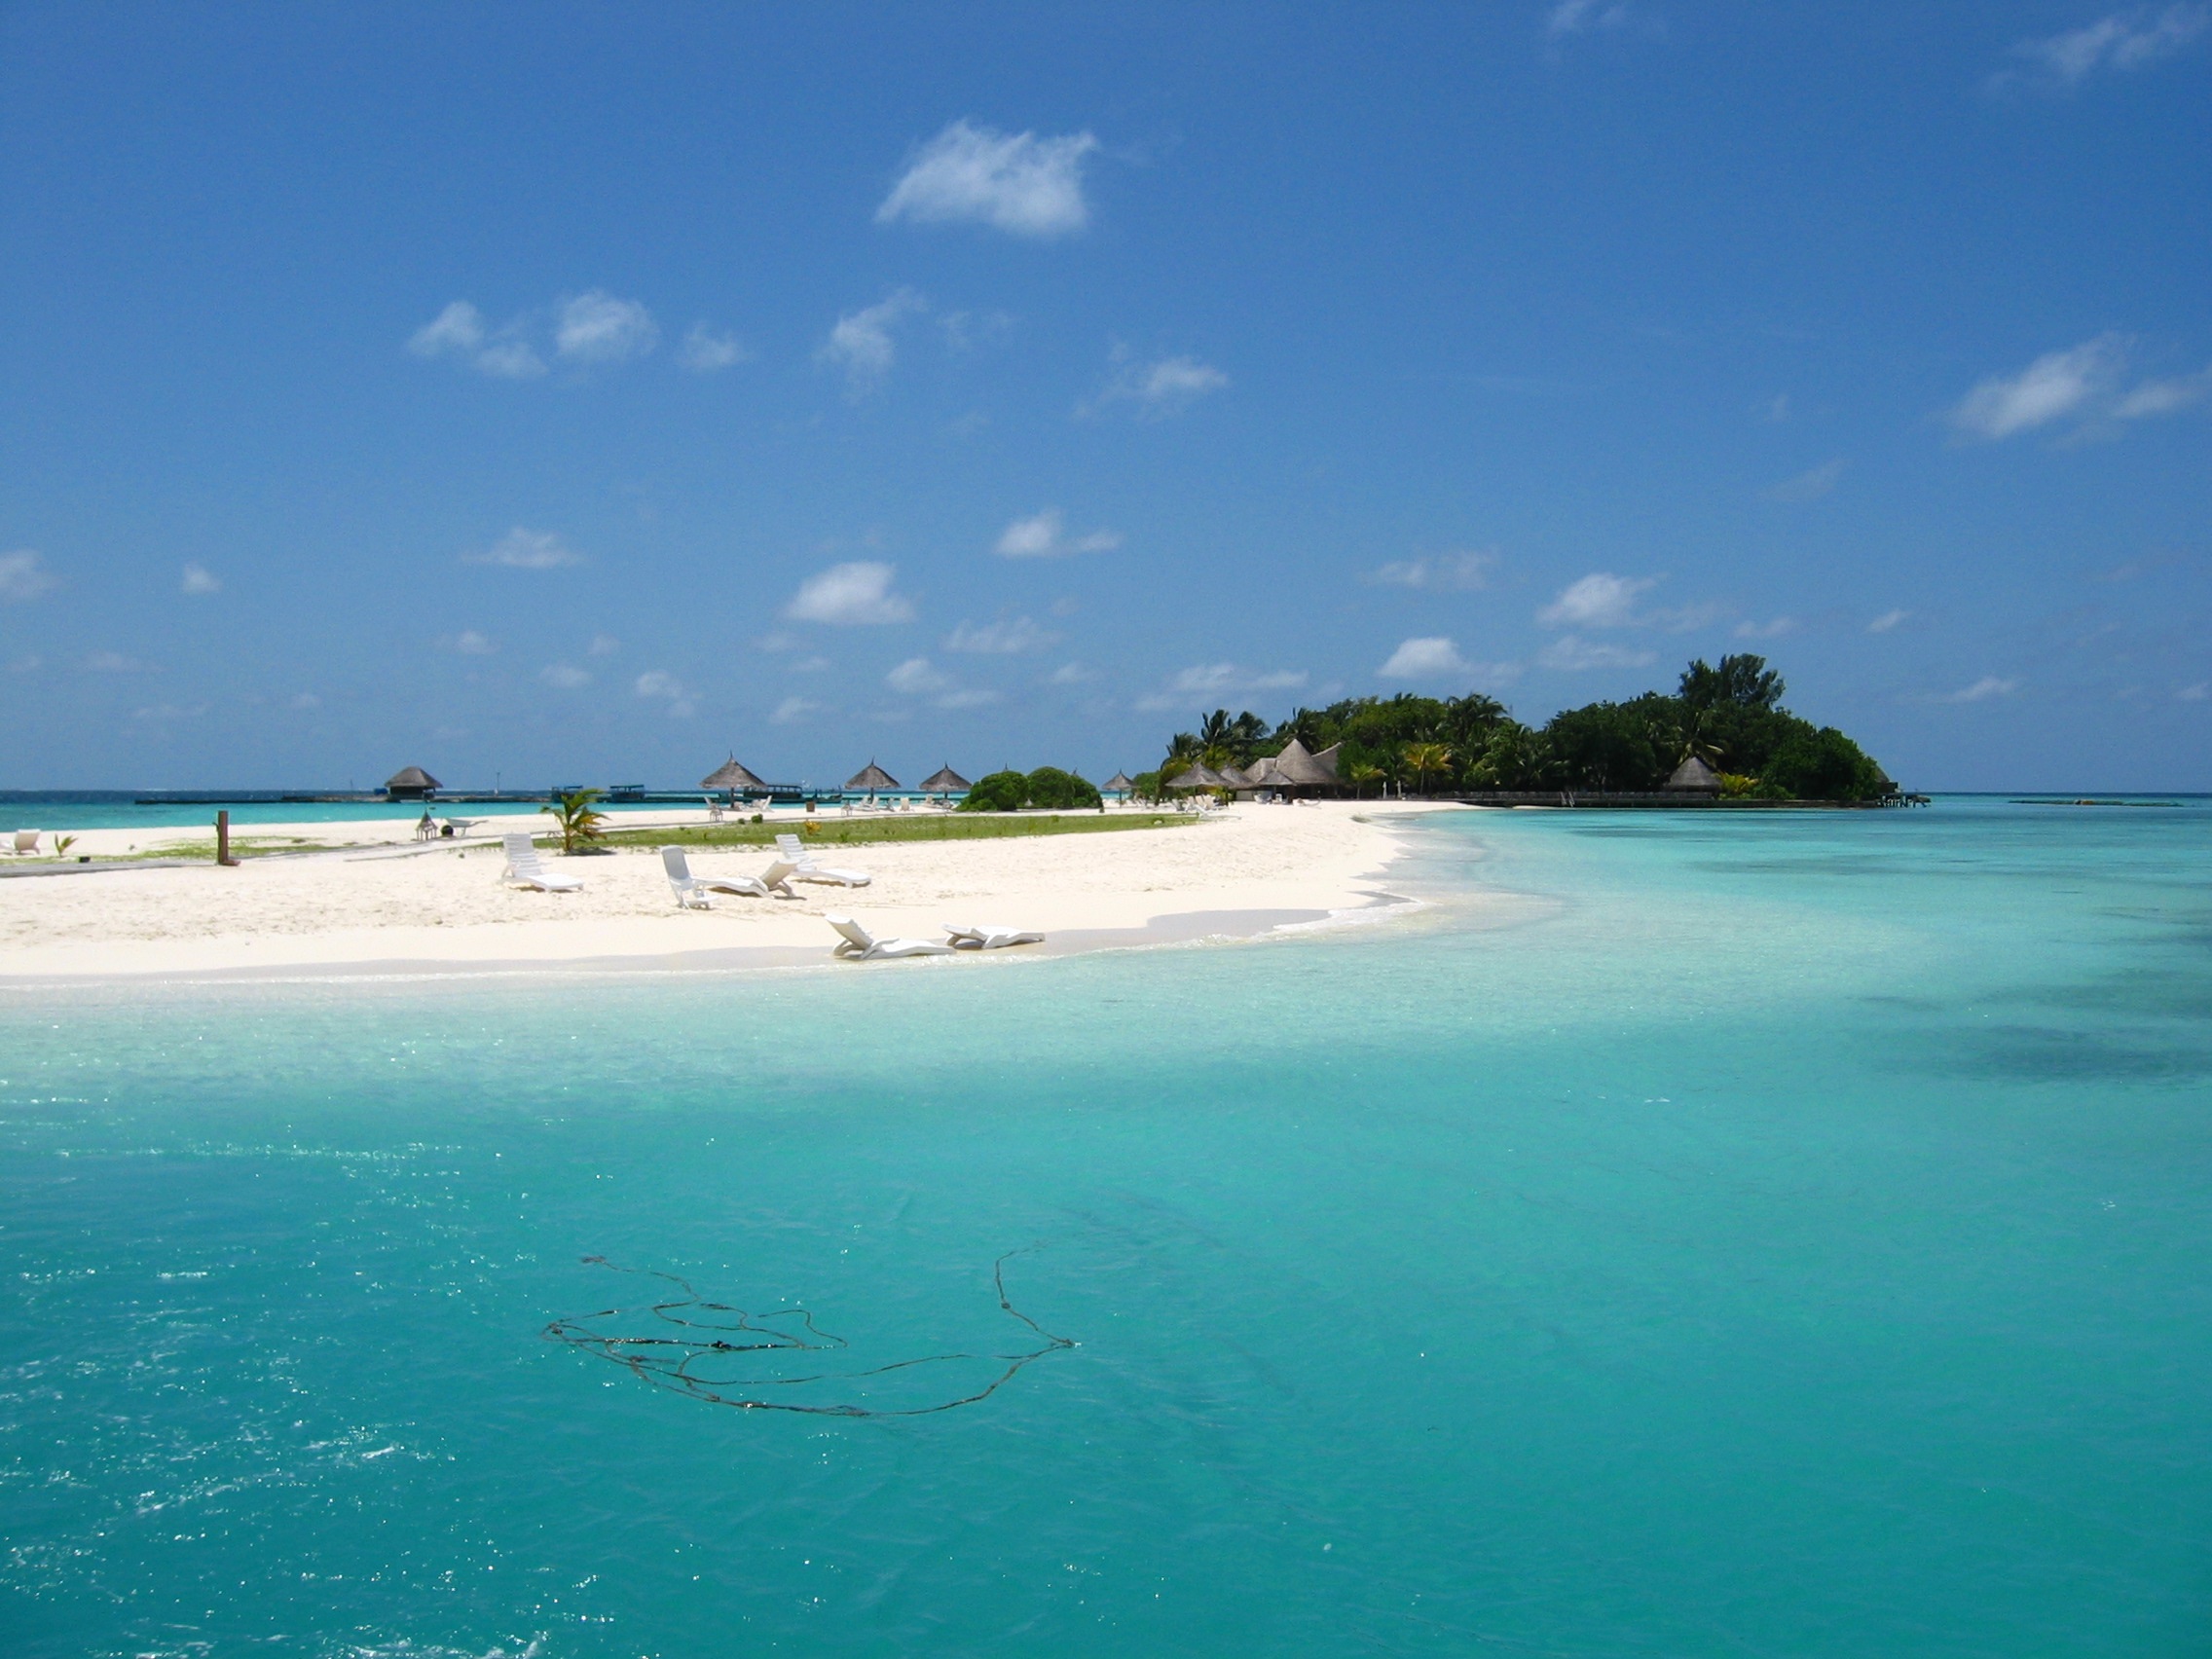
beach, sea, coast, sand, ocean, horizon, sky, shore, summer, vacation, holiday, lagoon, bay, island, blue, body of water, transparent, holidays, vegetation, archipelago, caribbean, palms, islands, tropics, cape, islet, palma, maldives, cay, crystal clear waters, north male atoll, sea bed, atoll